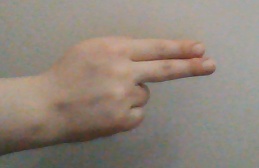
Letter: ain